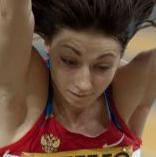
Age: 23